Covalent organic framework

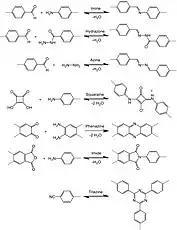

Another class of high performance polymer frameworks with regular porosity and high surface area is based on triazine materials which can be achieved by dynamic trimerization reaction of simple, cheap, and abundant aromatic nitriles in ionothermal conditions (molten zinc chloride at high temperature (400 °C)). CTF-1 is a good example of this chemistry.